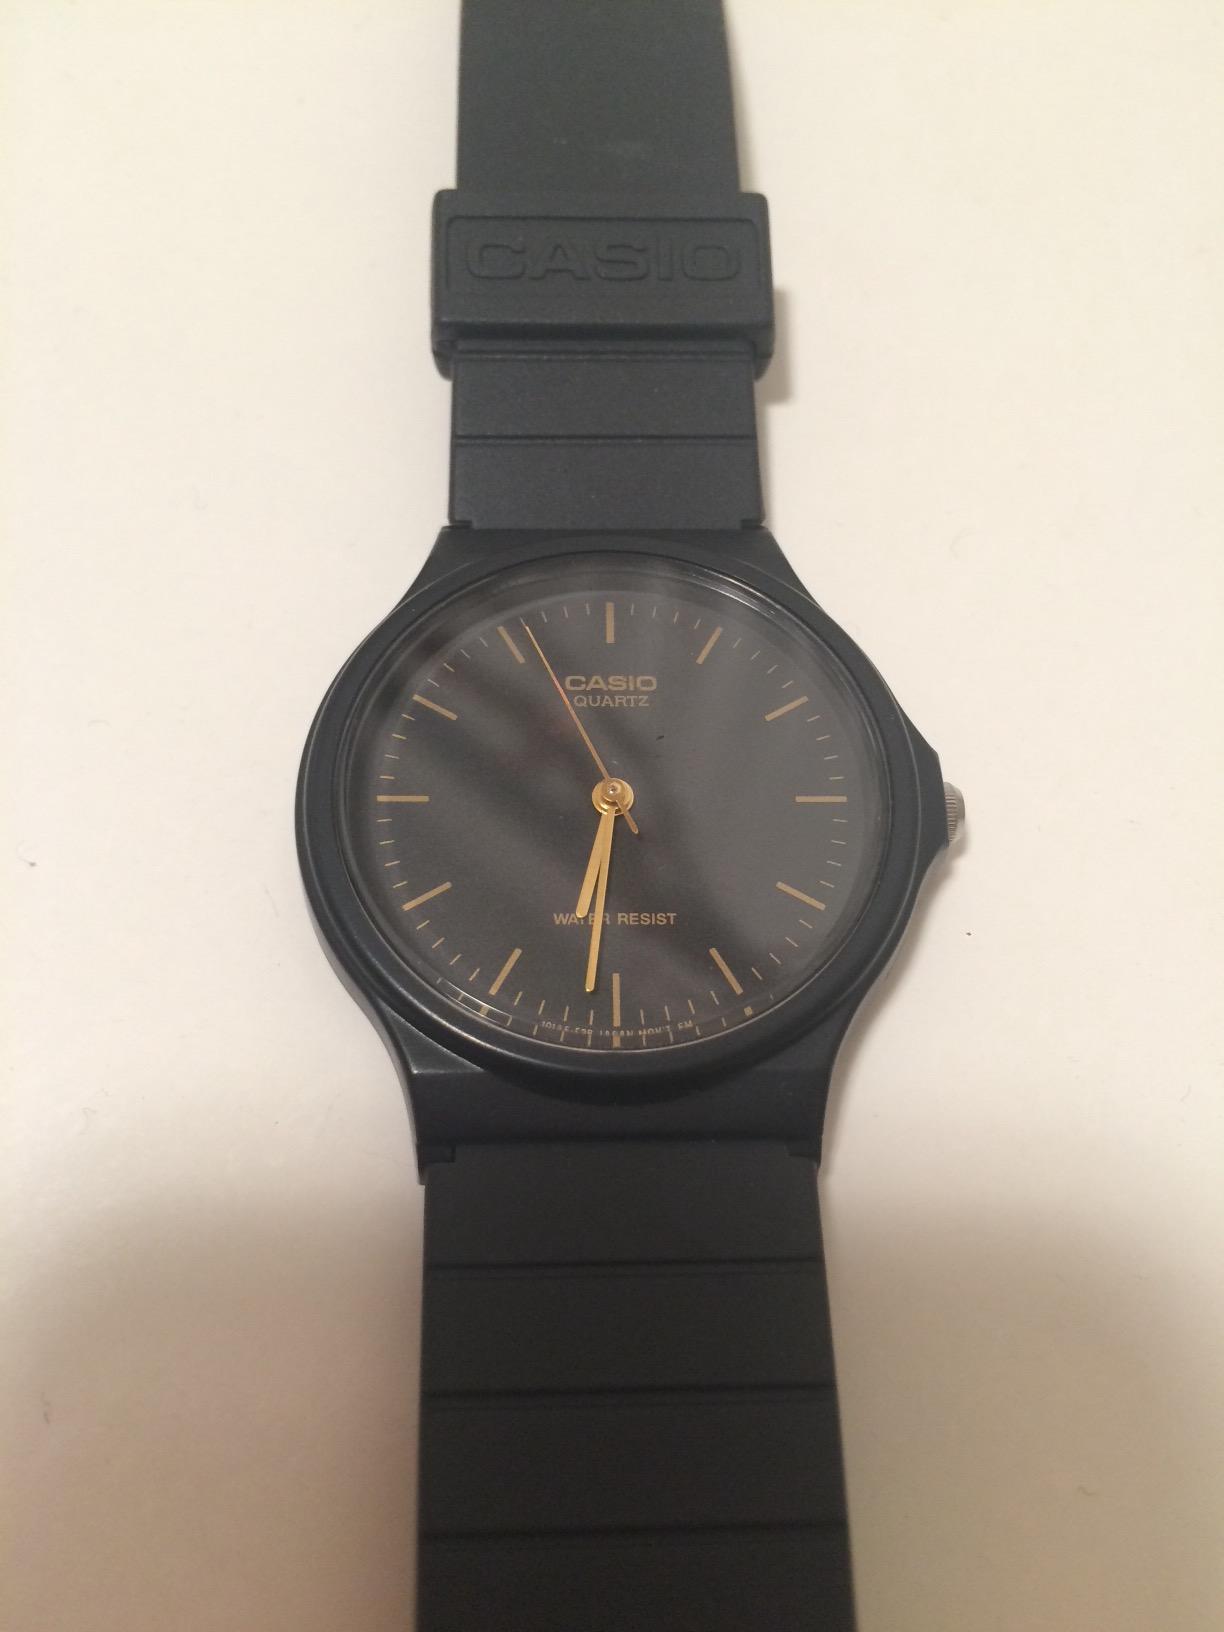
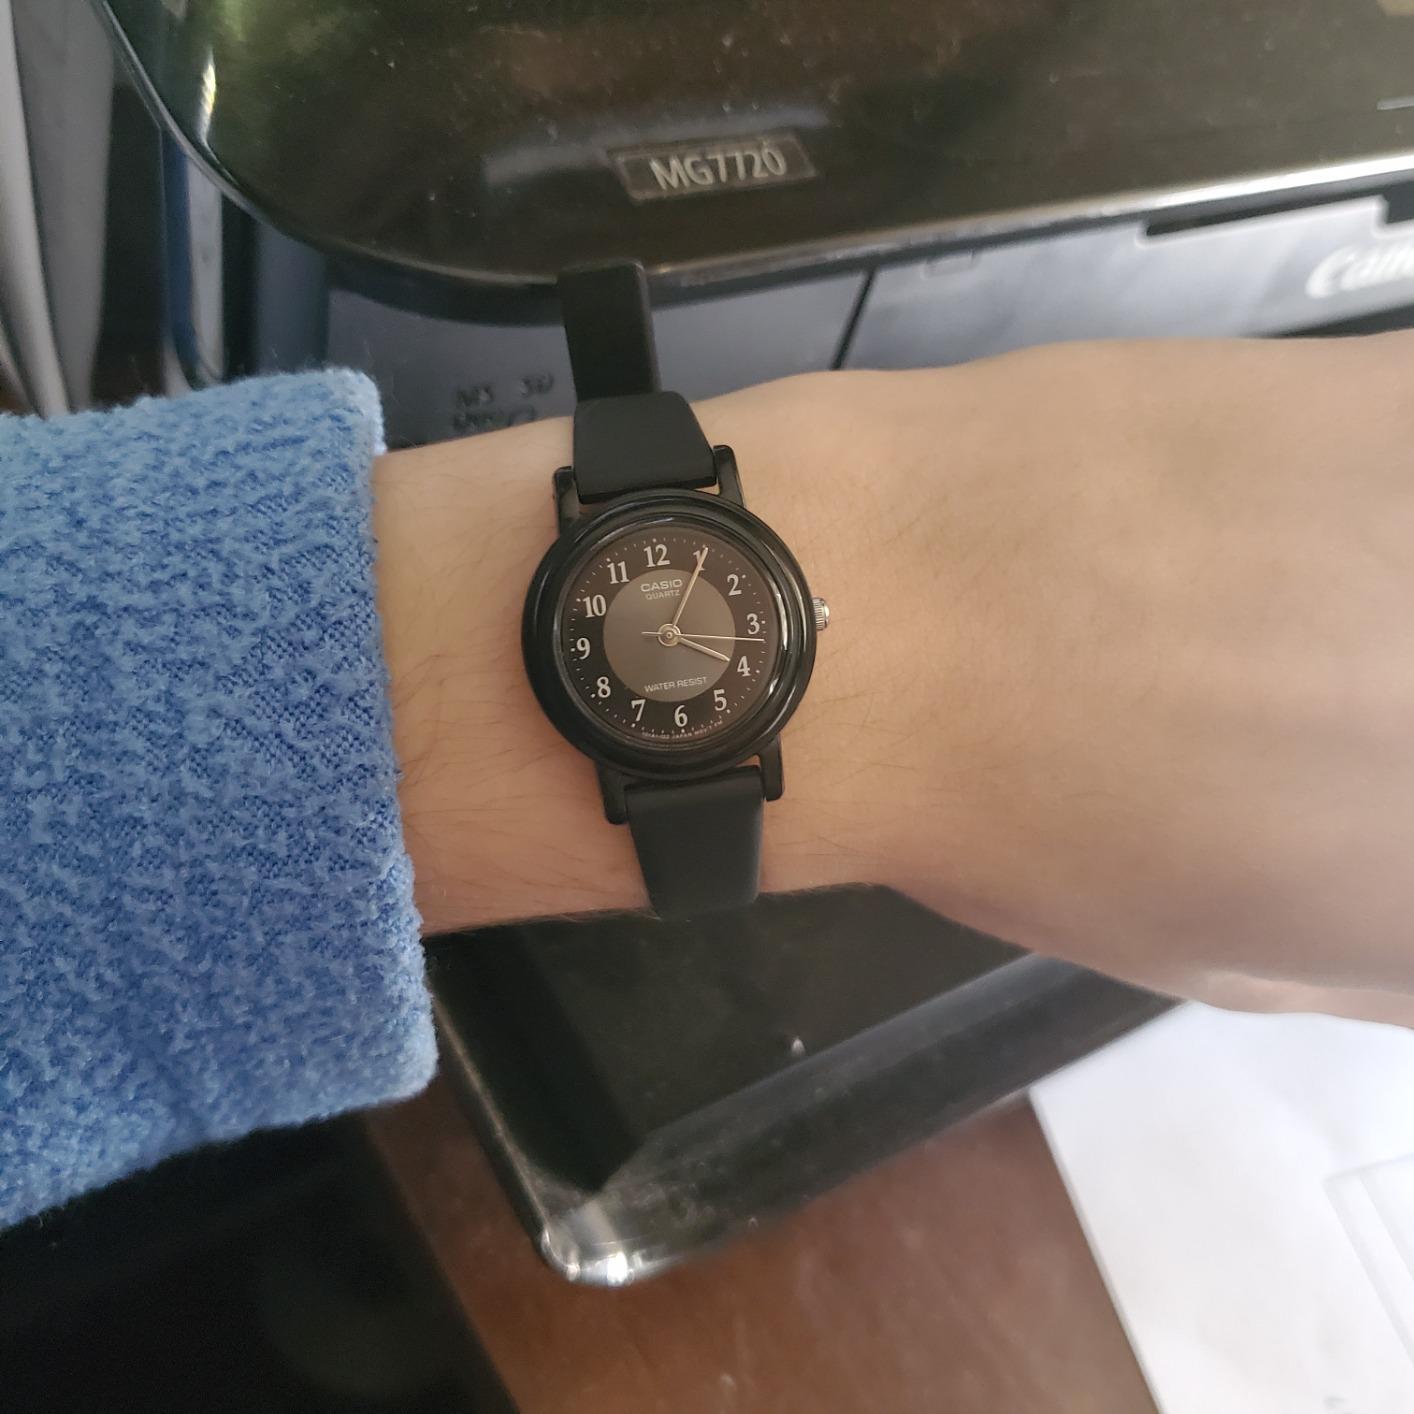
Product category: accessories_watch
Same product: no